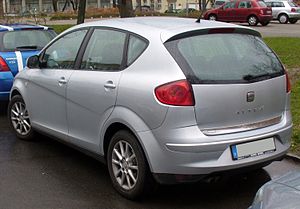
Seat Altea / Facelift
Den faceliftede Altea bagfra
SEAT Altea er en bilmodel fra den spanske bilfabrikant SEAT, introduceret i 2004. Modellen er en kompakt MPV baseret på Volkswagen Groups A5-platform, som også benyttes til bl.a. Volkswagen Golf V, Volkswagen Touran I, Audi TT og Škoda Octavia II. En bemærkelsesværdig detalje ved Altea er de modsat hinanden stående forrudeviskere, som i parkeringsstilling ligger bag blænder på A-søjlen.